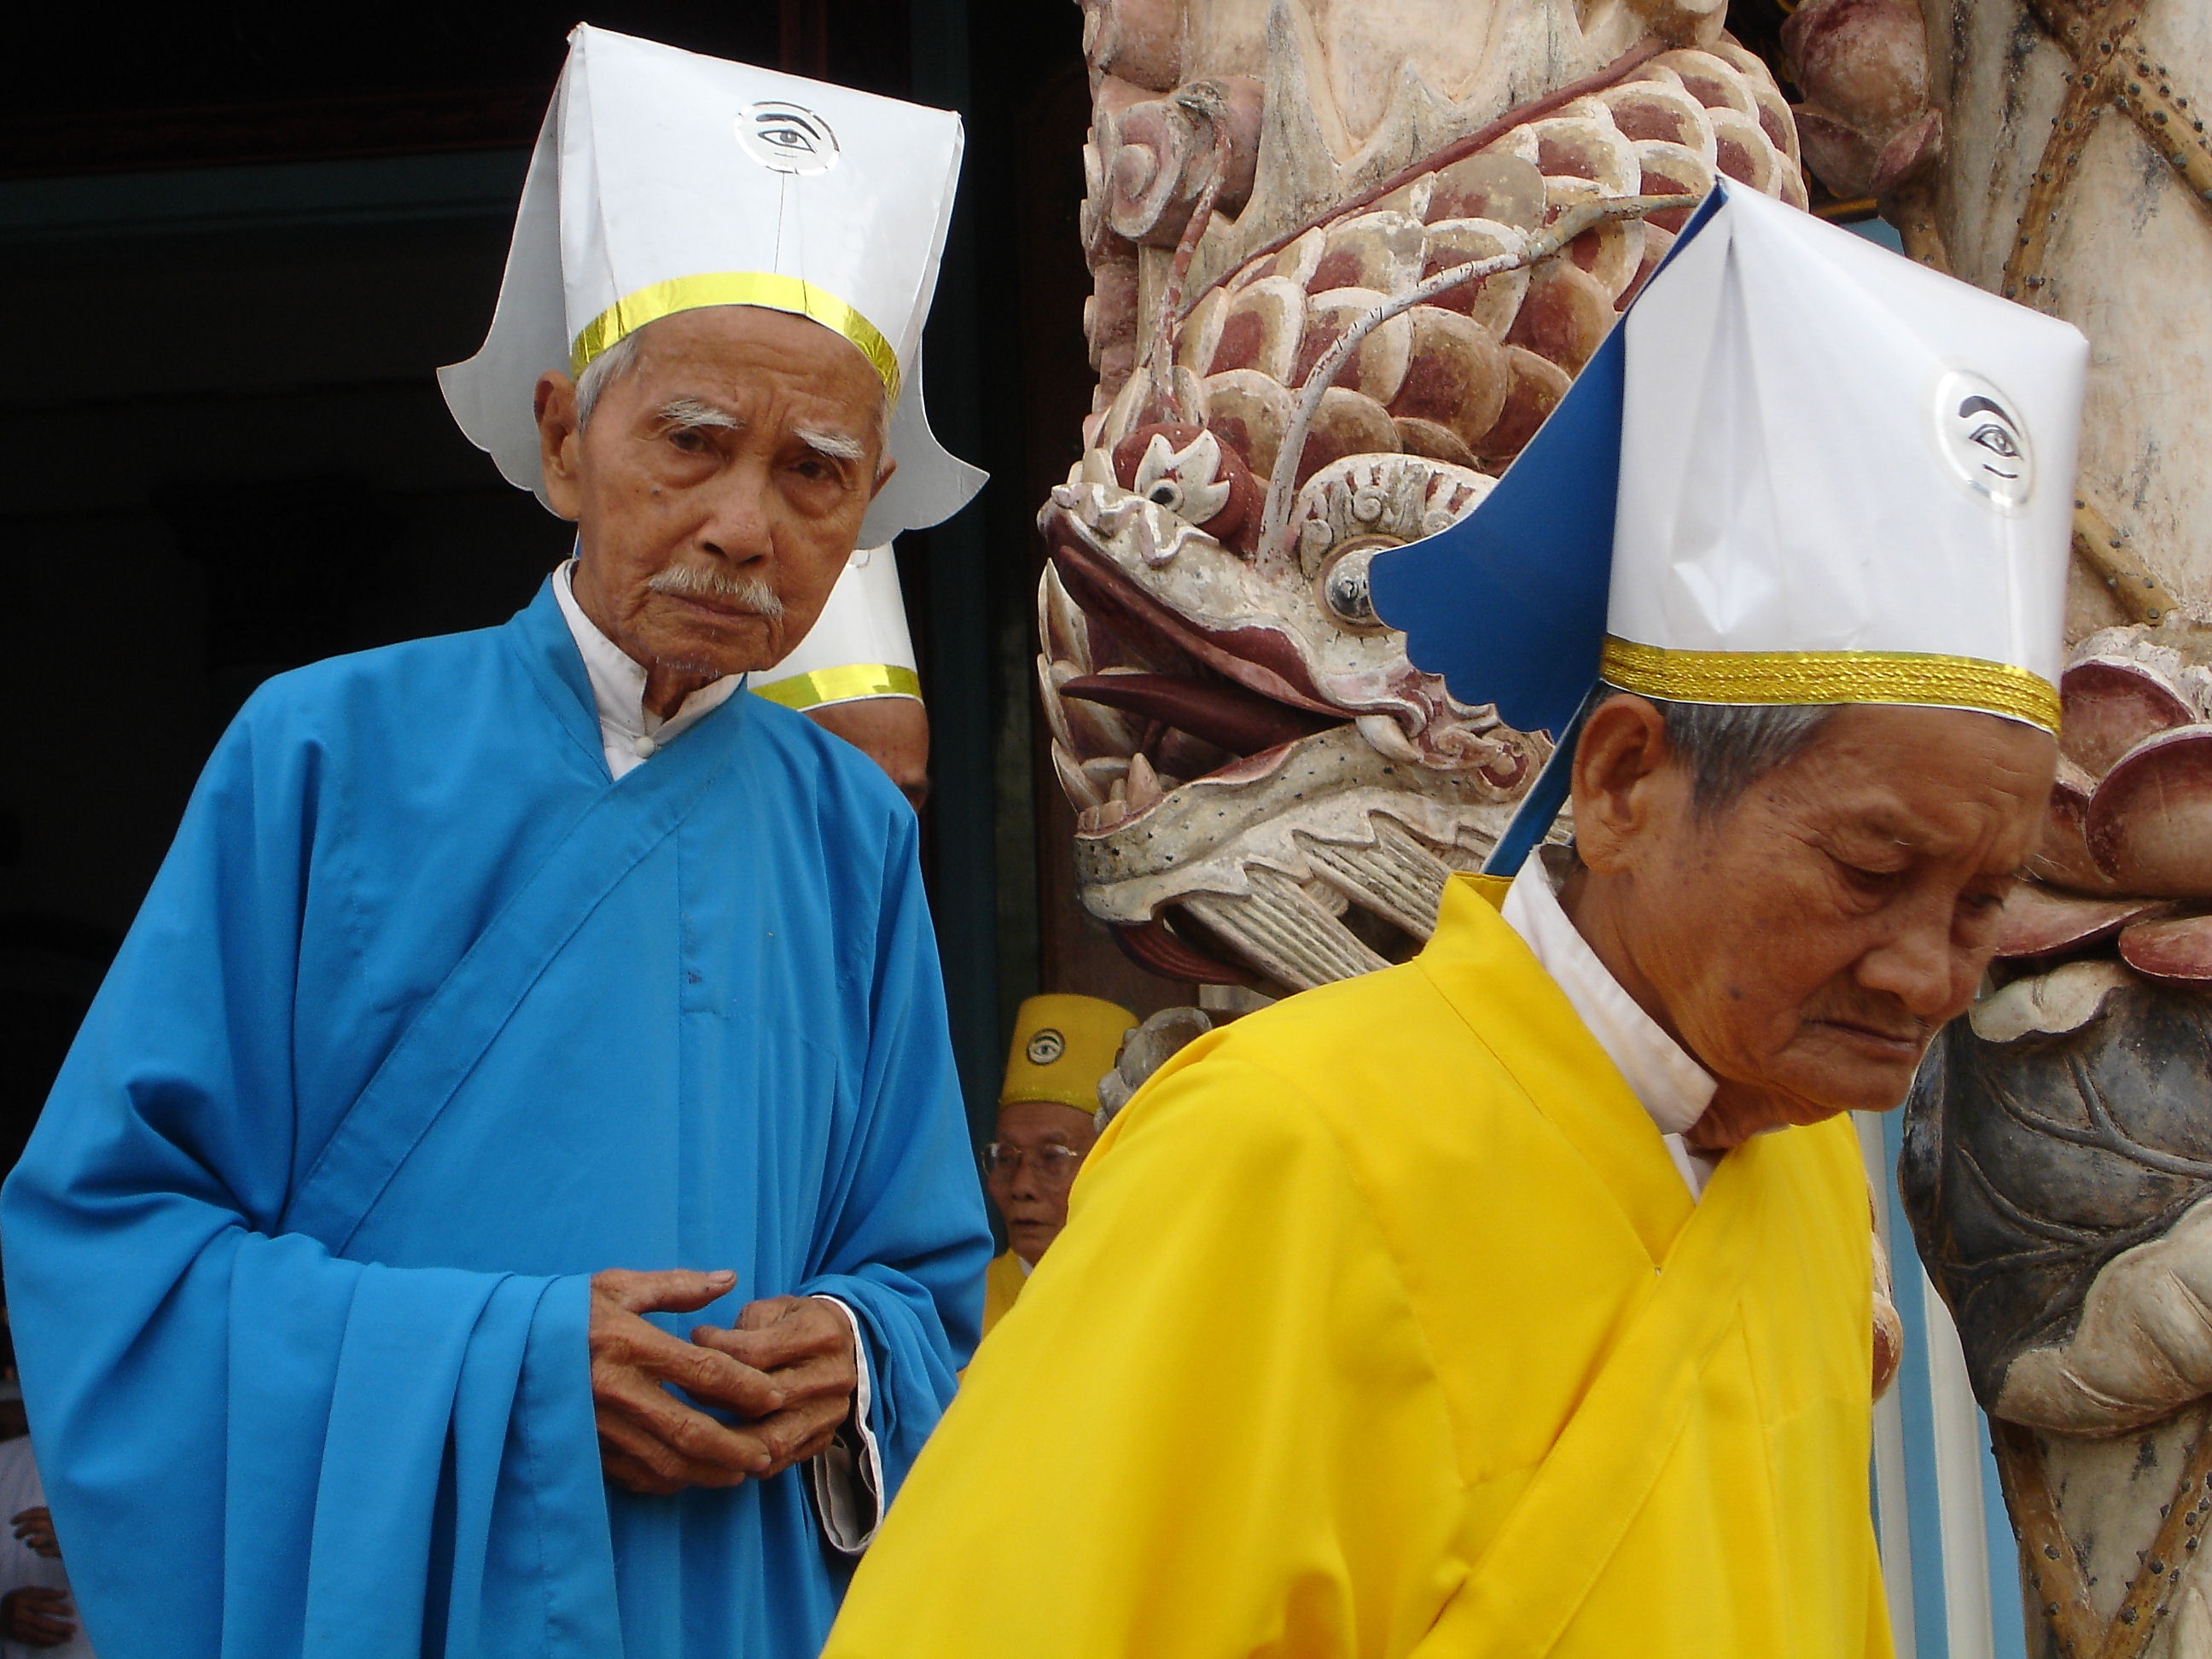
person, monk, buddhism, religion, senior citizen, faith, cambodia, graduation, faithful, phd, taoism, monastery religion